Catherine Spaak

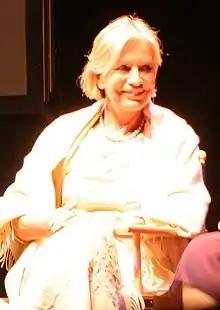
Spaak in 2011

Spaak was married four times. Her first marriage was on 30 January 1963 at the age of 18 to actor Fabrizio Capucci, whom she had met on the set of the film "La voglia matta" (1962) and with whom she had a daughter, Sabrina.